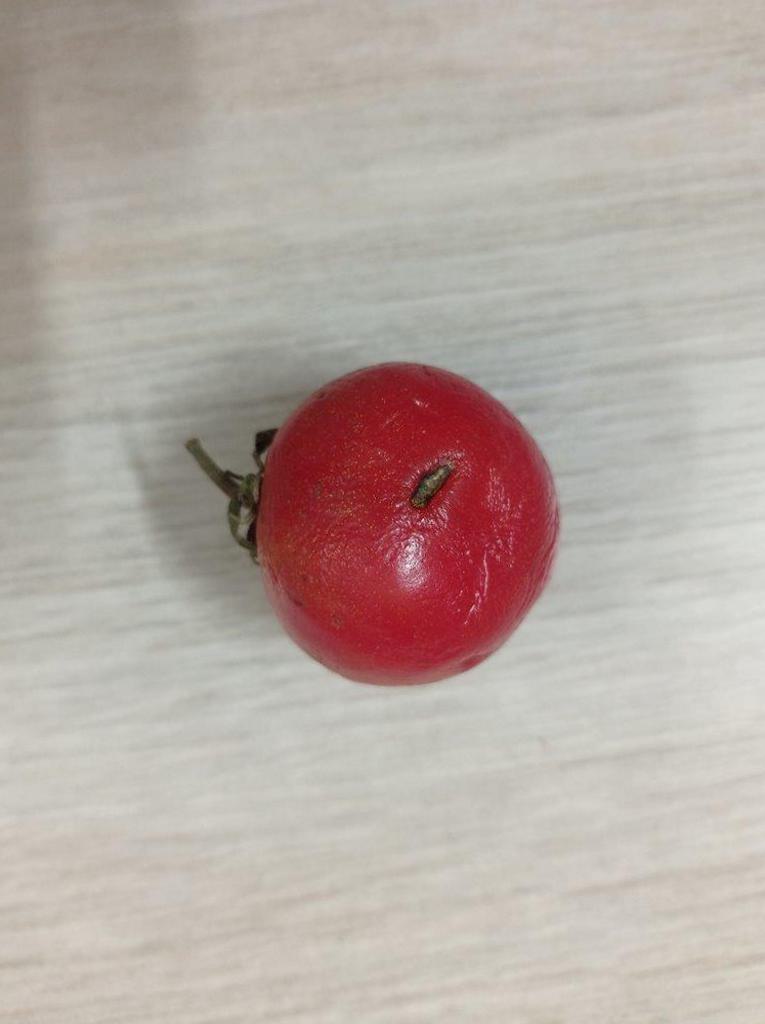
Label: Rotten